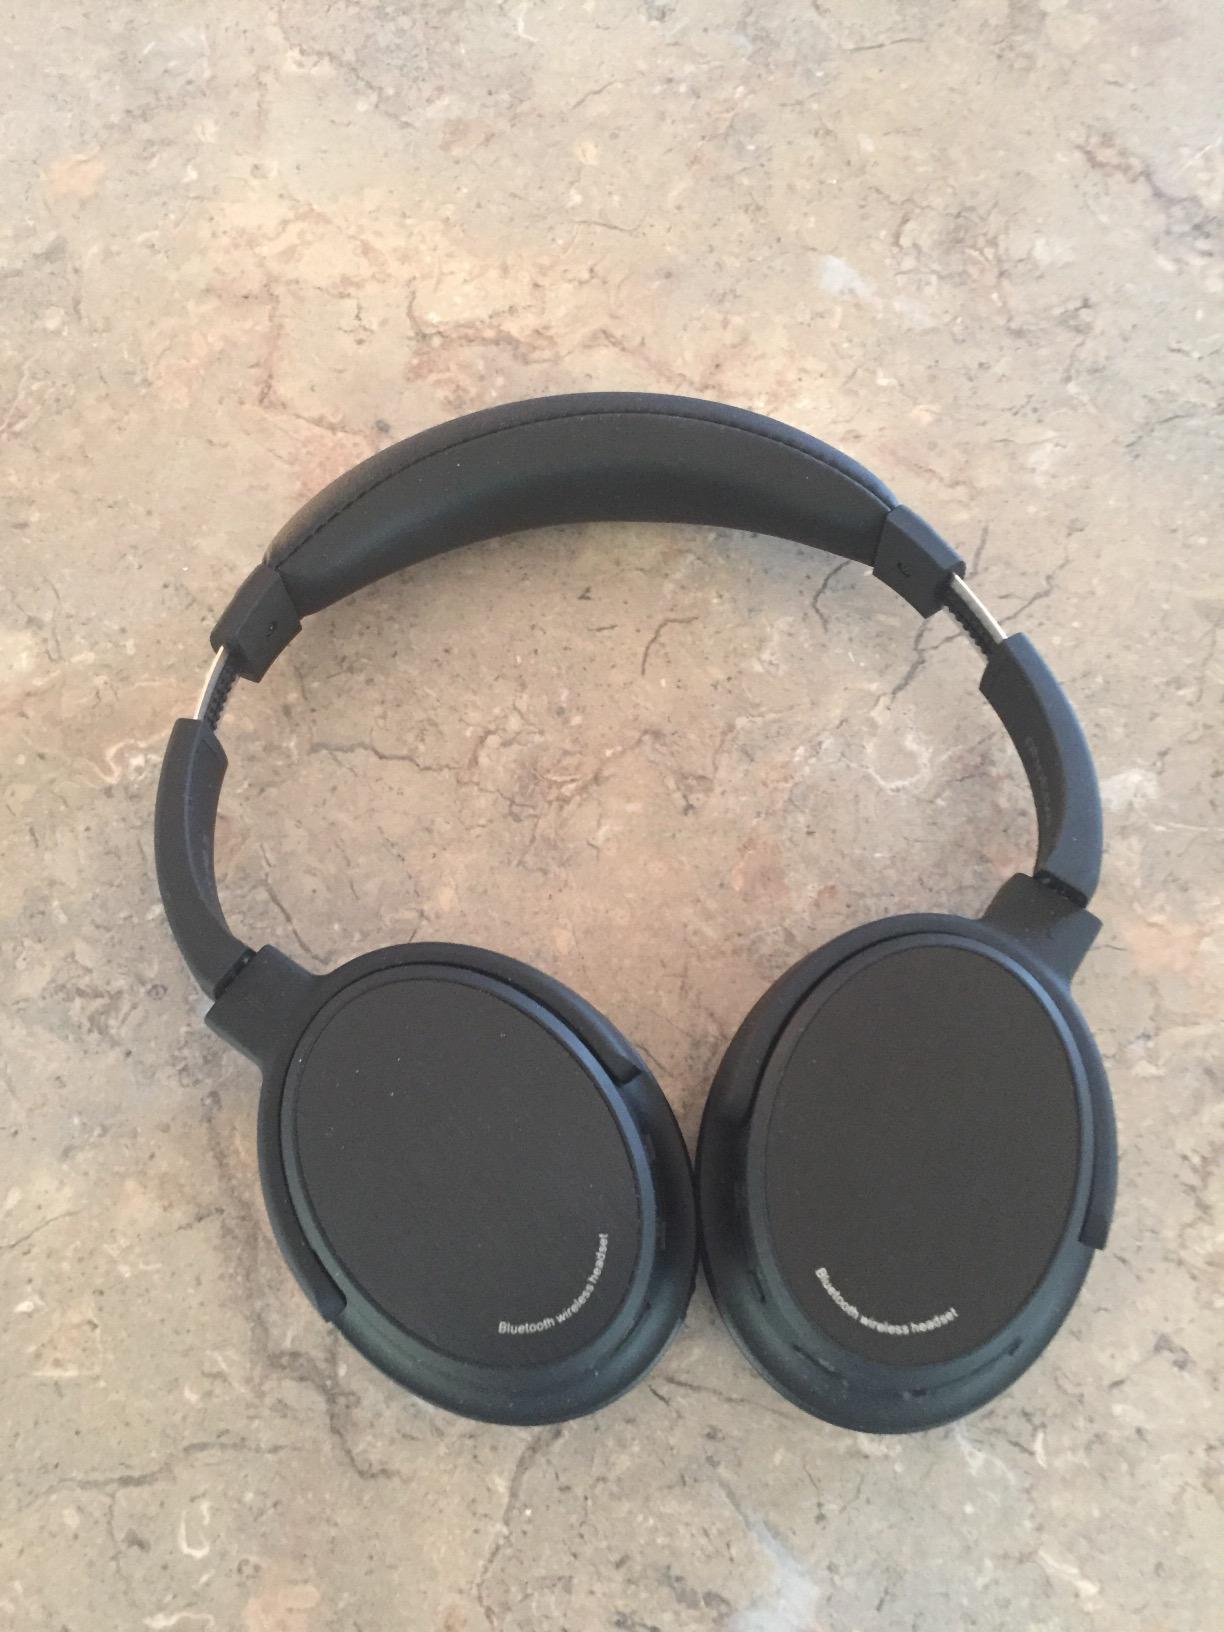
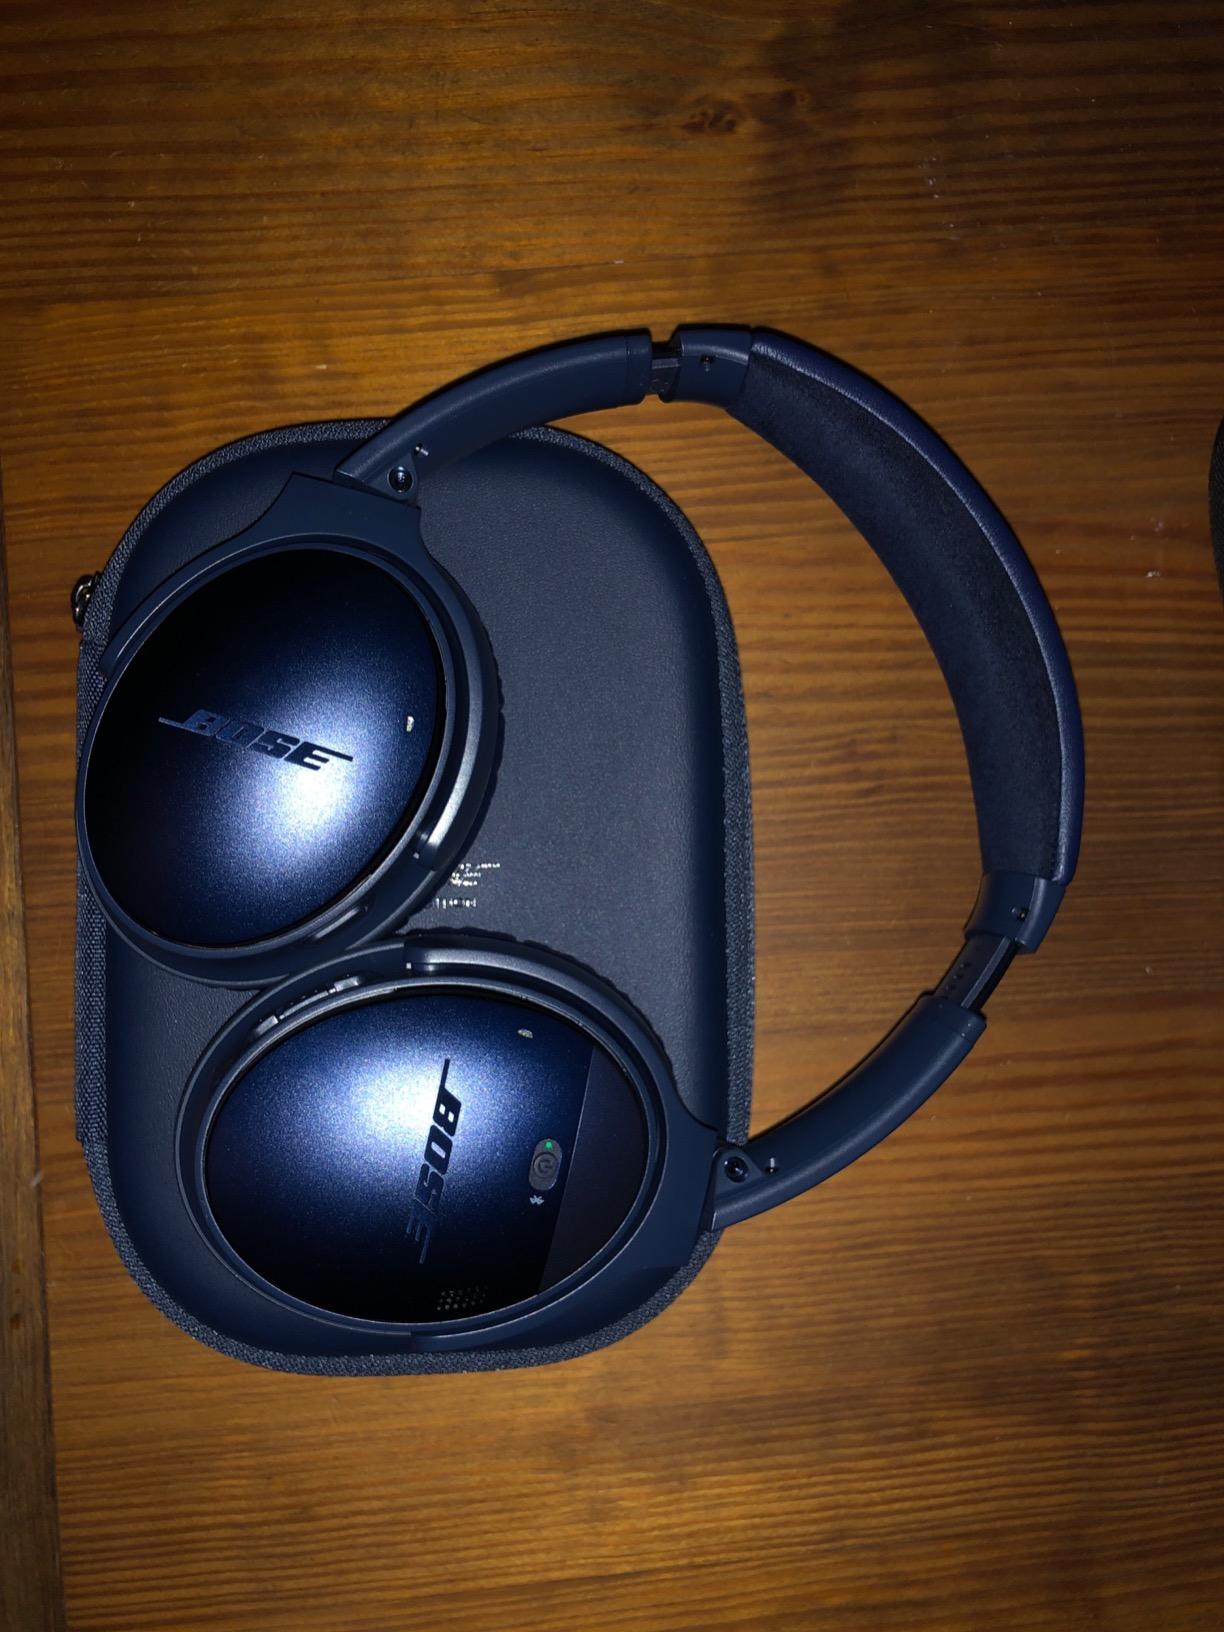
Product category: headphones
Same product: no